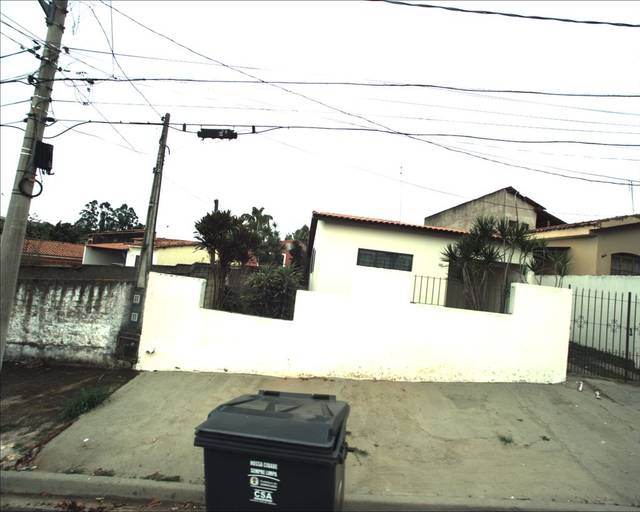
Region: Brazil
Coordinates: -23.501, -47.491